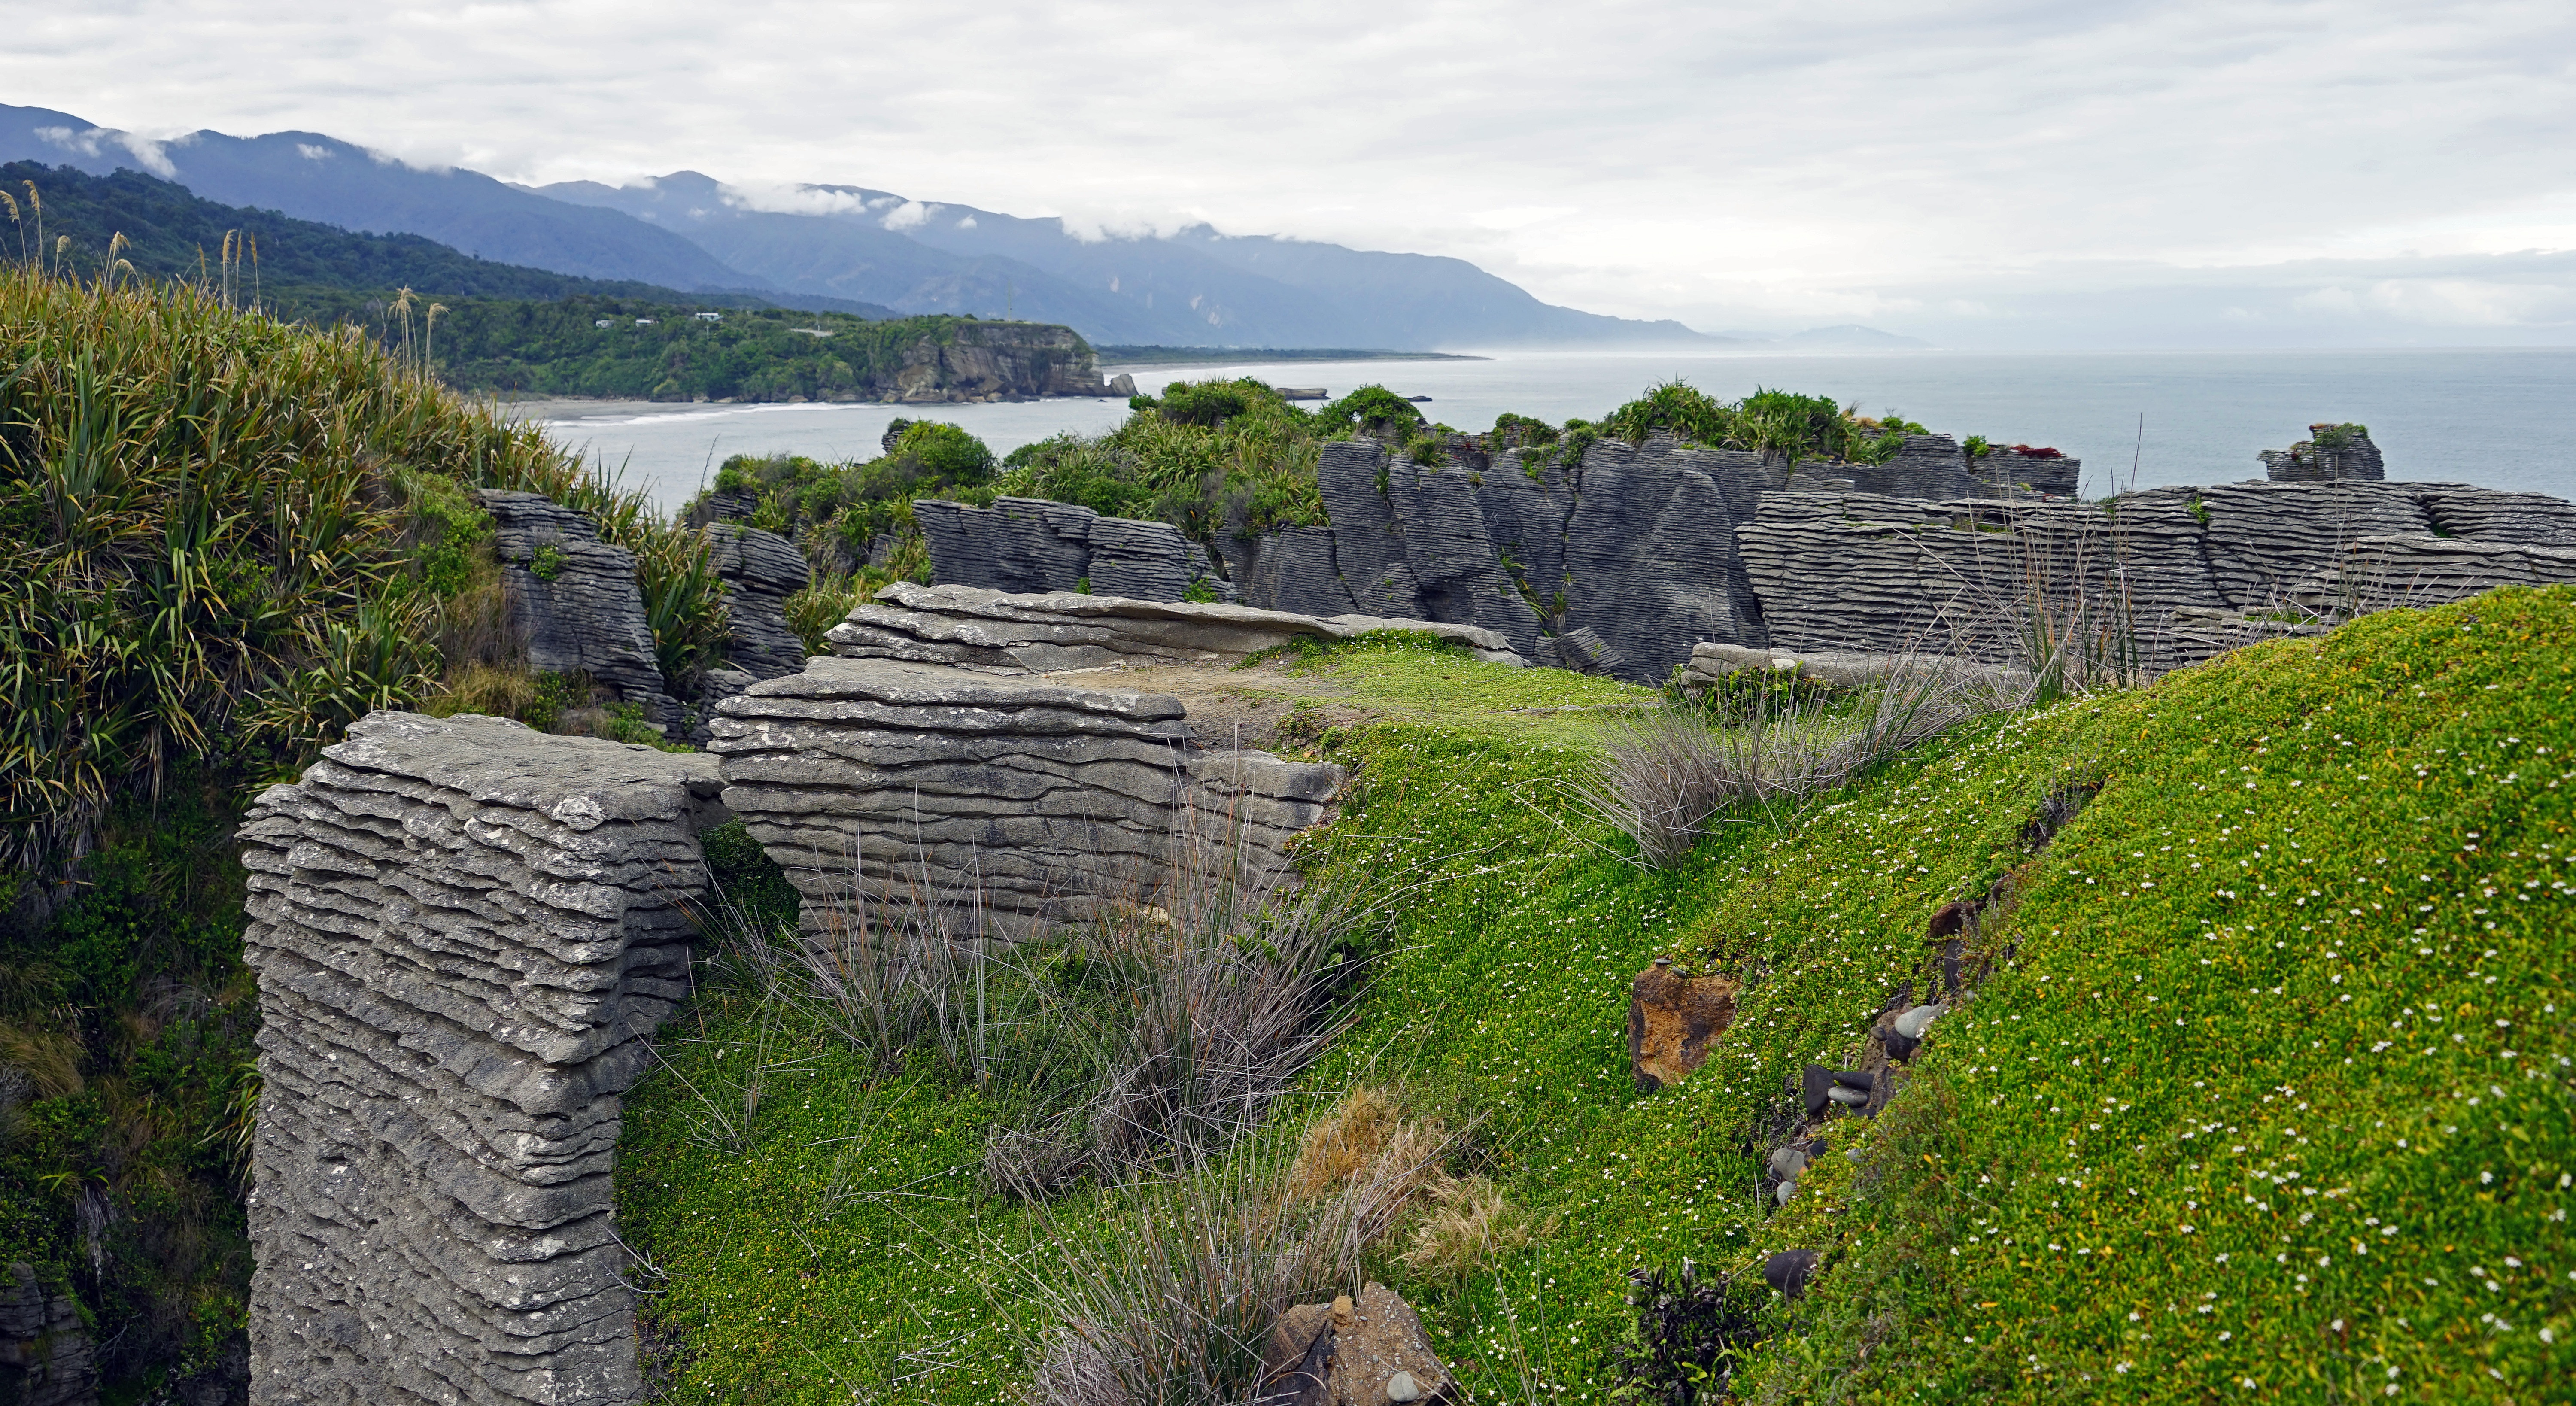
landscape, sea, coast, rock, mountain, hill, wall, valley, mountain range, village, cliff, castle, fortification, tourism, terrain, west coast, ruins, new zealand, plateau, rural area, south island, archaeological site, pancake rocks